Karl Clodt von Jürgensburg

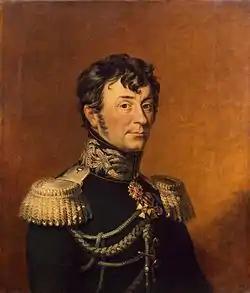
Portrait by George Dawe

Karl Gustav Freiherr Clodt von Jürgensburg (Russian: Карл Фёдорович Клодт фон Юргенсбург; 1765–1822) was a general in the Imperial Russian Army during the Napoleonic Wars. He was of Baltic German descent.